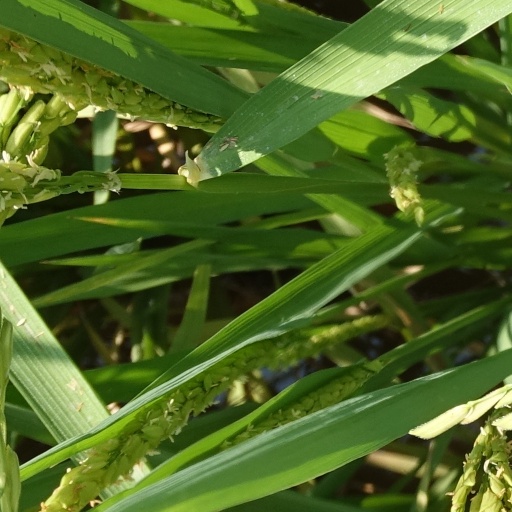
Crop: rice